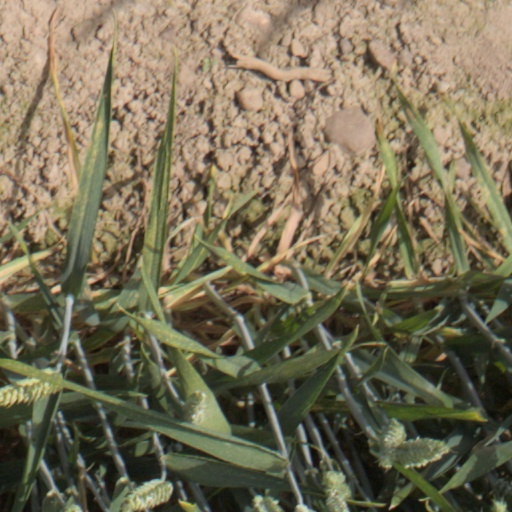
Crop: wheat